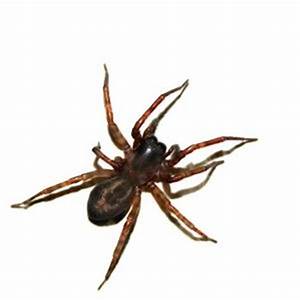
Label: spider